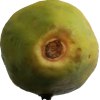
Label: papaya